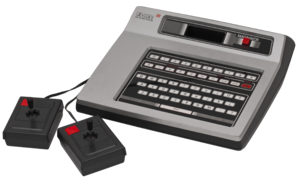
Le Videopac est une console de jeux vidéo conçue par Magnavox, fabriquée par Philips et commercialisée à la fin des années 1970 et au début des années 1980 sous les marques Philips, Radiola-Radiotechnique, Schneider, Siera, Magnavox, Brandt, Continental Edison et Saba.